Silverback Cargo Freighters

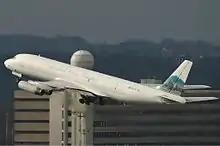
The Silverback Cargo Freighters DC-8-62H

Because of safety reasons, Silverback Cargo Freighters was on the list of air carriers banned in the EU.